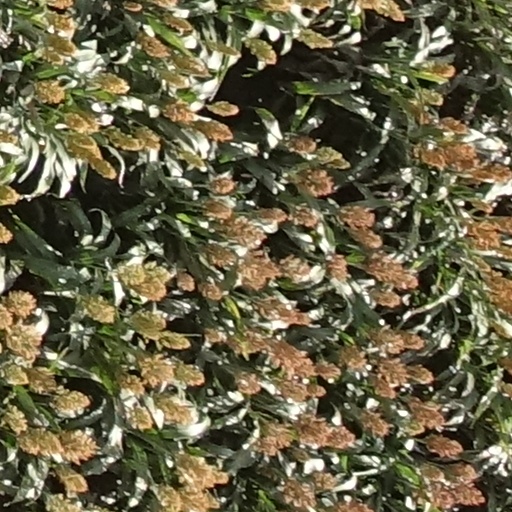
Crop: sorghum